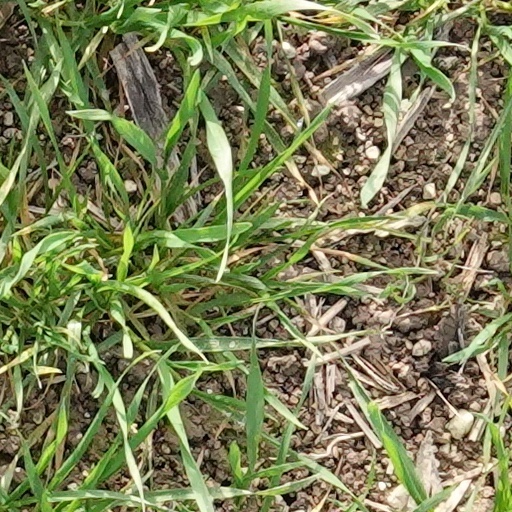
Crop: wheat